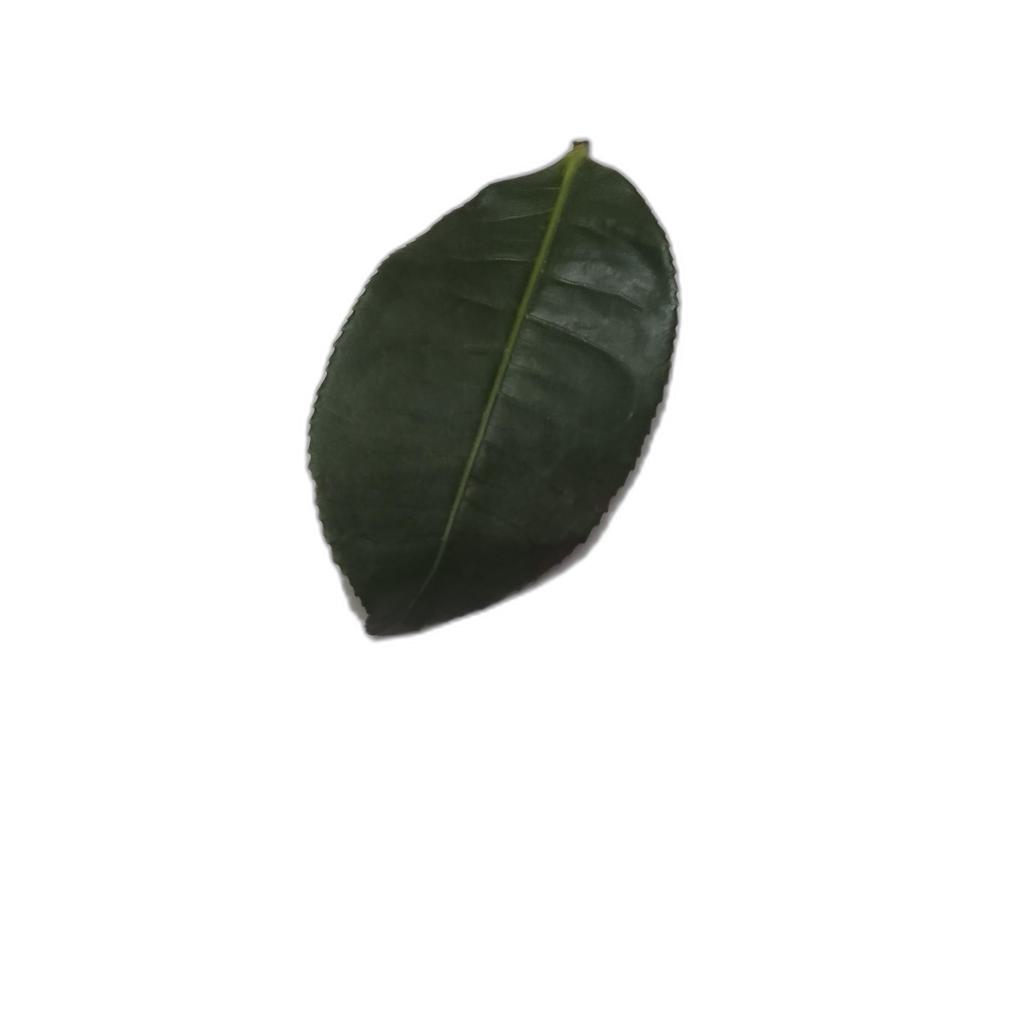
Label: Healthy